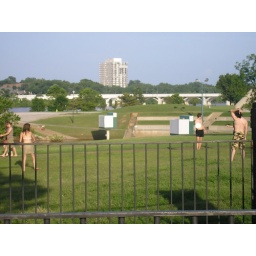
Anais, Philippe, Rodolfo play frisbee in the field by the river and by the Westport pool